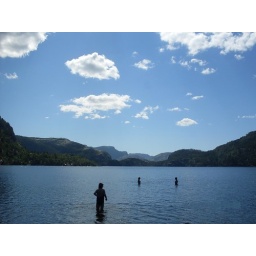
A lake in the mountains in Norway, near Preikestolen peak